Cedar Grove Schools

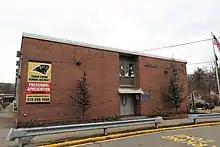

The Cedar Grove Schools are a comprehensive community public school district that serves students in pre-kindergarten through twelfth grade from Cedar Grove, in Essex County, in the U.S. state of New Jersey.